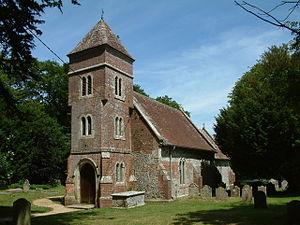
Whitsbury est un village situé dans le district de New Forest et le comté du Hampshire, en Angleterre.